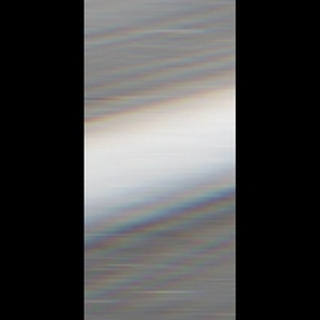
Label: healthy_sugarcane